Plate theory (volcanism)

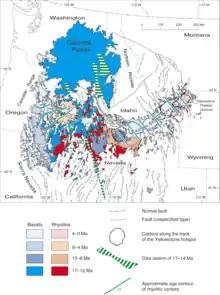
Geological map of northwest USA showing Basin and Range faults and basalts and rhyolites <17 Ma. Blue lines represent approximate age contours of silicic volcanic centres across the Eastern Snake River Plain and a contemporaneous trend of oppositely propagating silicic volcanism across central Oregon.

Iceland is a 1 km high, 450x300 km basaltic shield on the mid-ocean ridge in the northeast Atlantic Ocean. It comprises over 100 active or extinct volcanoes and has been extensively studied by Earth scientists for several decades.